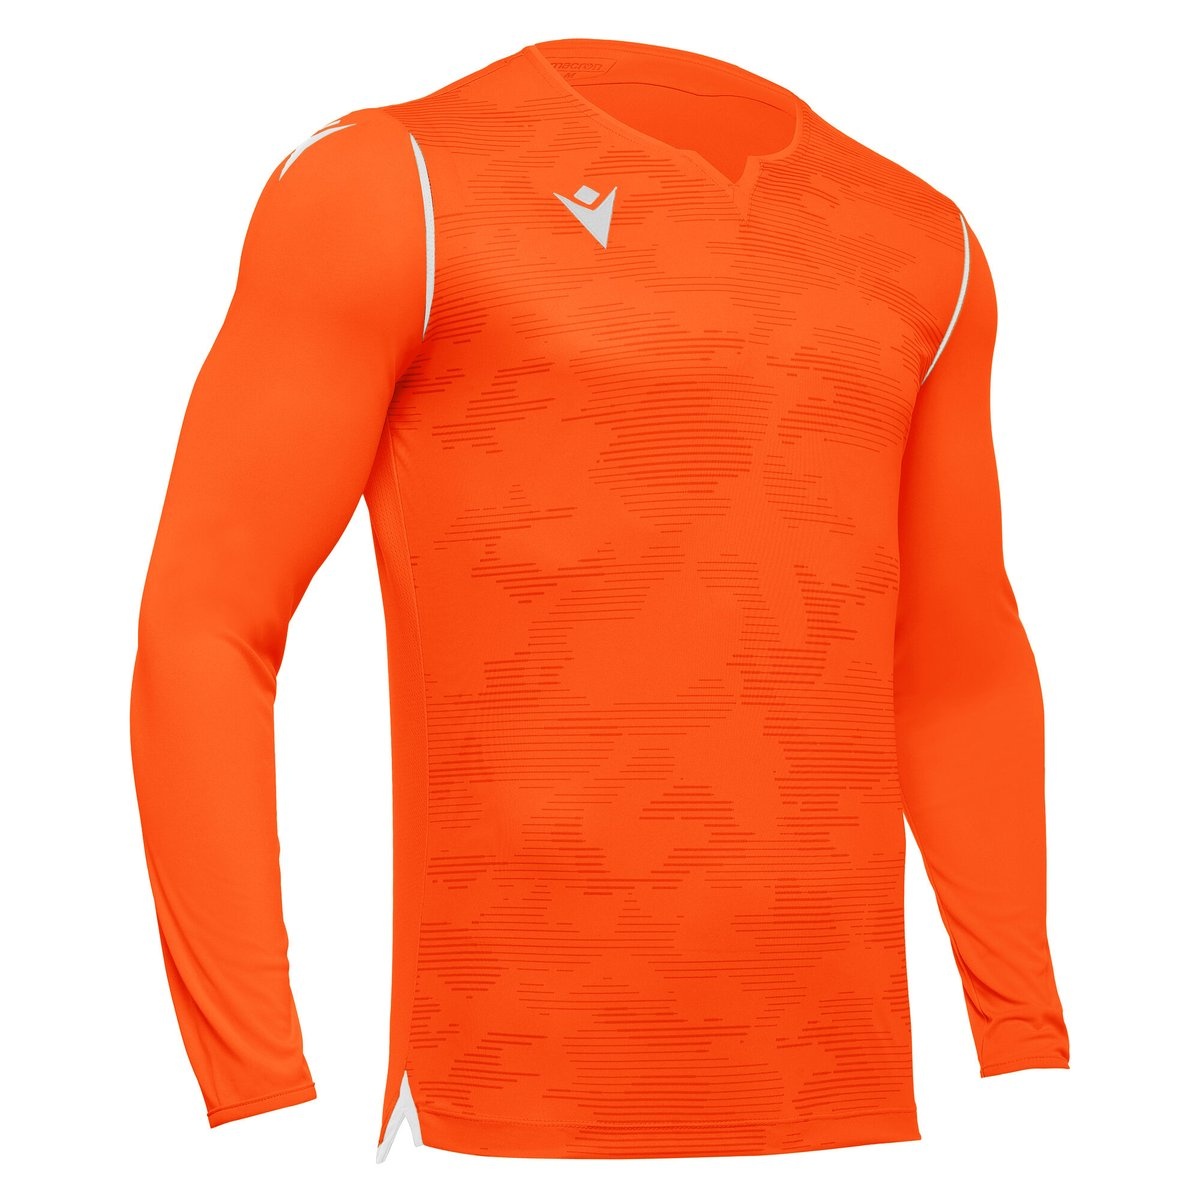
Macron Ares GK Shirt - Orange/White
ALL UNCUSTOMISED MACRON GOODS TAKE 10-14 WORKING DAYS FOR SHIPMENT The Ares goalkeeper shirt has been engineered to be hard-wearing and tear resistant, making it both practical and extremely comfortable. Made from Softlock fabric with mesh inserts to ensure optimum breathability. Available in a wide range of sizes, from children's to adults'. Two-tone camouflage textured print on the front creating an optical illusion. Available in a variety of different colours.
Brand: Macron
Category: Sporting Goods > Athletics > Soccer > Soccer Gloves